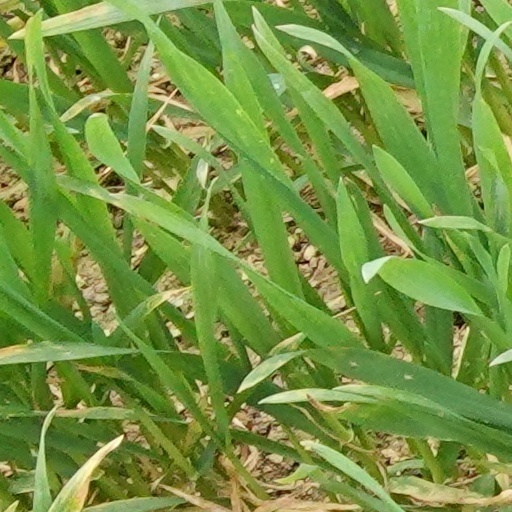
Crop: wheat